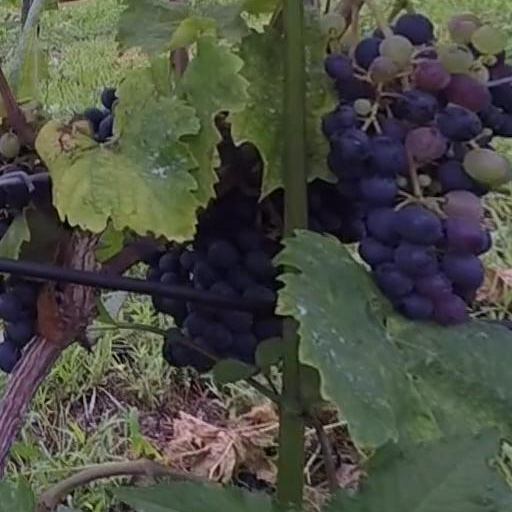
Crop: grape